Coins of Augustus

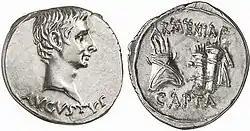
AEGVPTO CAPTA

The largest imperial mint was established in Lugdunum (modern Lyon) in 15 BC during Augustus' visit to Gaul. The location was chosen strategically, as the region was rich in precious metals. In this imperial province, Augustus could issue coins without Senate approval. In 12 BC, the Rome mint was briefly closed, and Lugdunum became the primary mint for gold and silver coins. In 9 BC, the Rome mint reopened, but only for issuing base metal coins, a decision driven by economic efficiency and the need to reduce abuses, as transporting small denomination coins from distant Lugdunum was challenging.